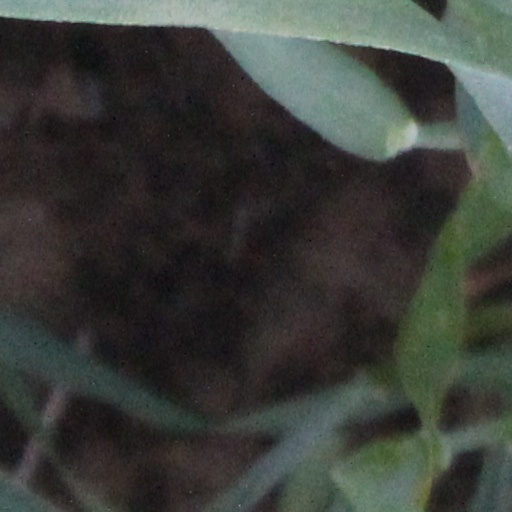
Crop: wheat